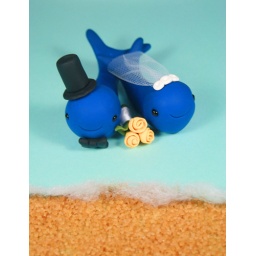
Whales at the beach wedding...the sand is sugar in the raw!